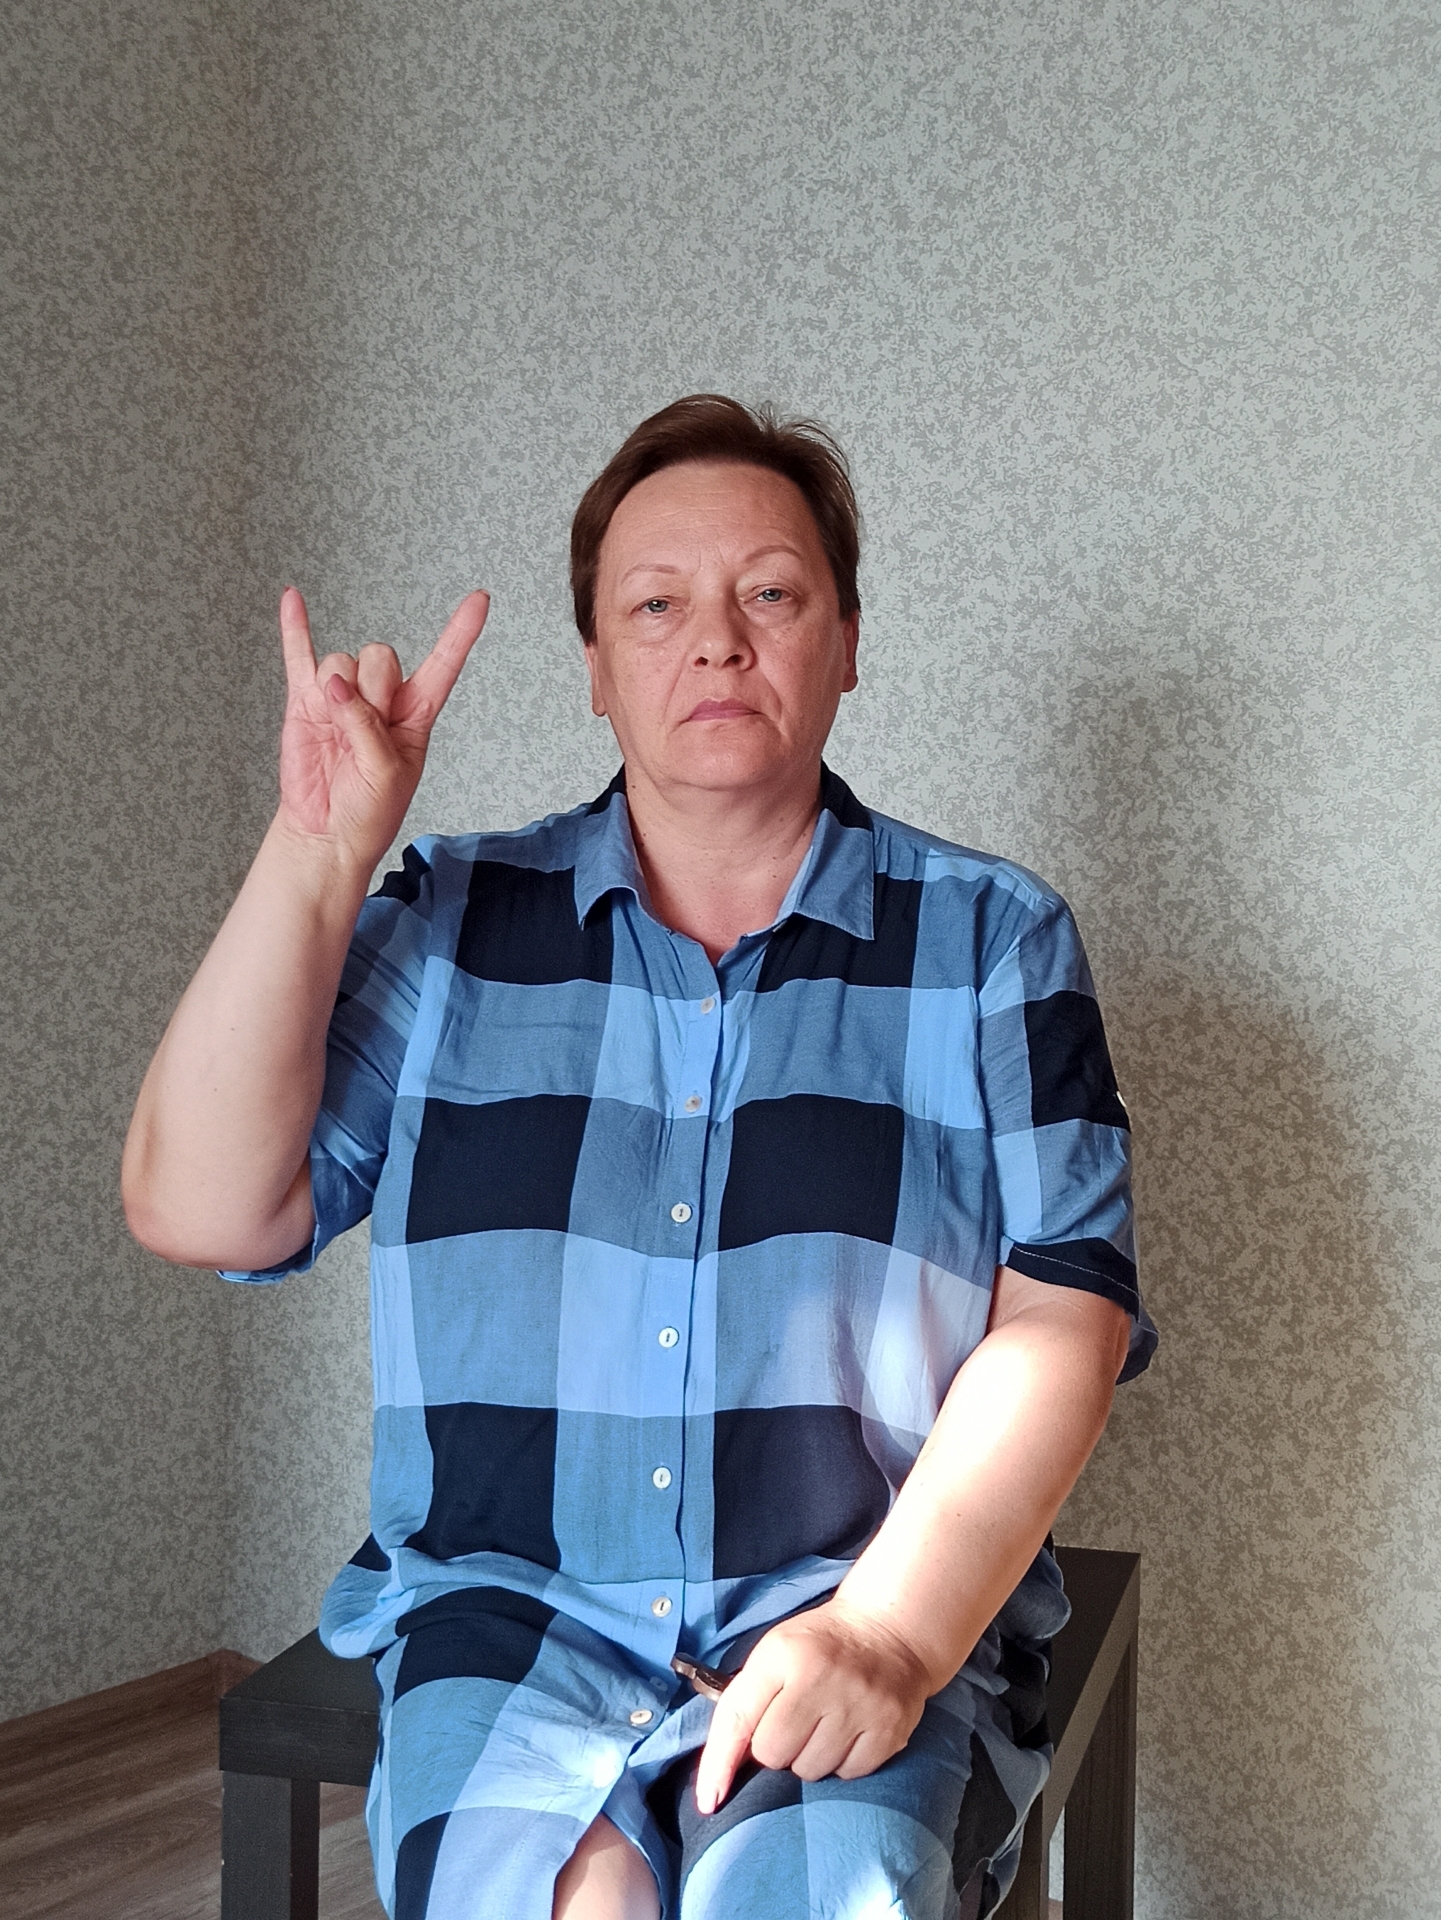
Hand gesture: rock